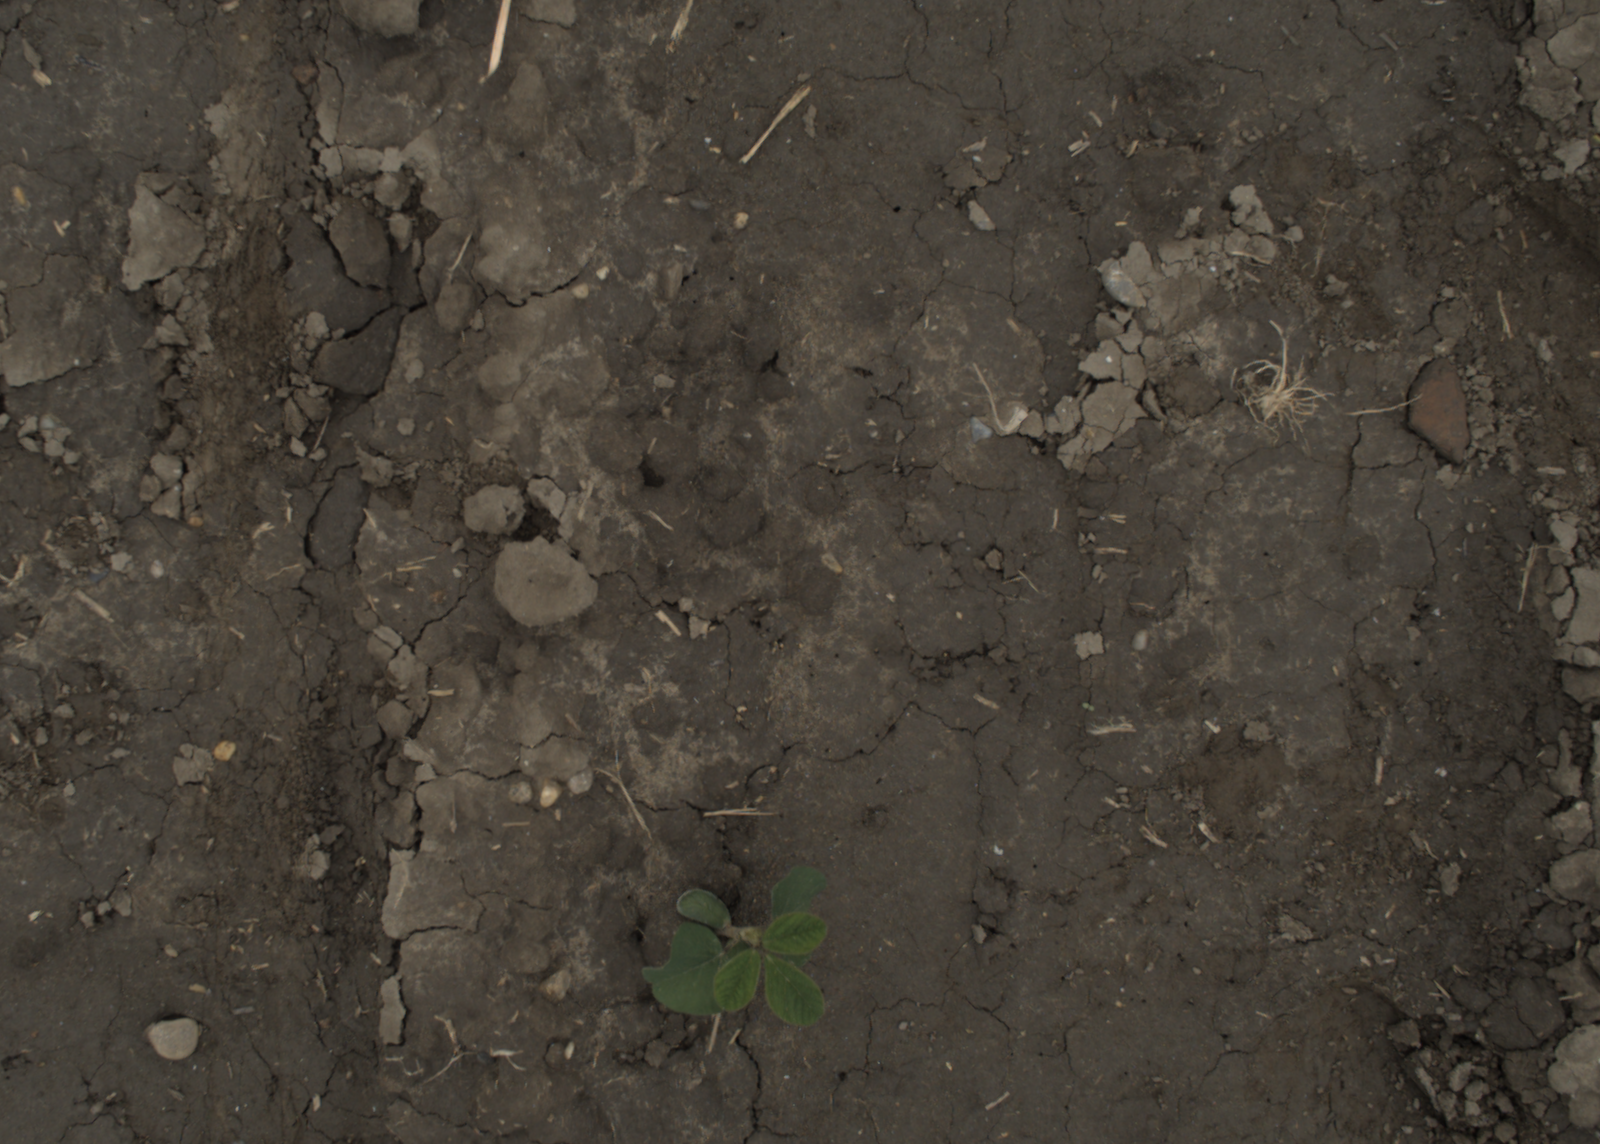
Capture date: 29.09.2021 13:56:54
Weather: cloudy
Wind: medium
Seeding date: 02.09.2021
Plant canopy height (mm): 954